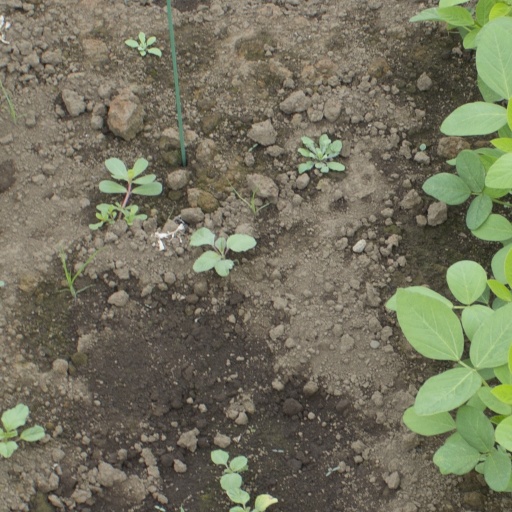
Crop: soybean